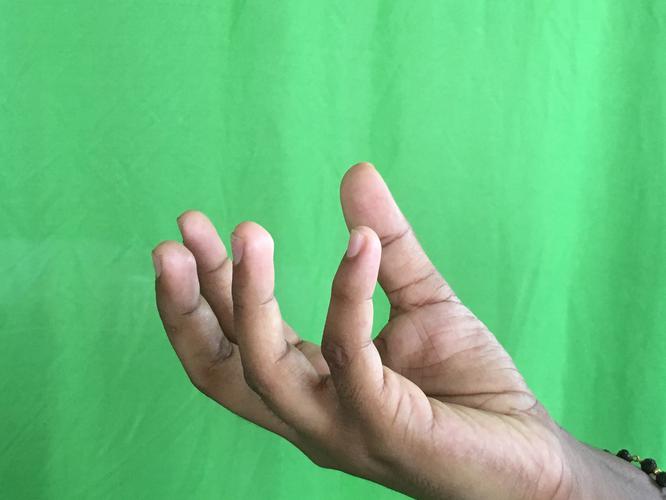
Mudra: Padmakosha
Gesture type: single_hand